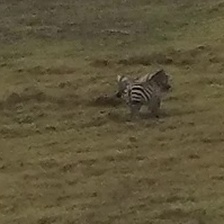
Pose orientation: back-right